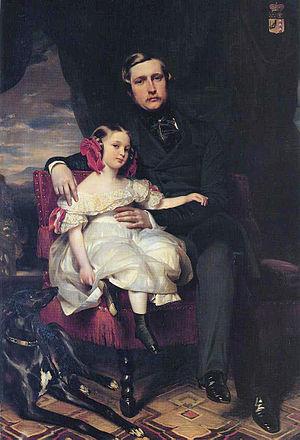
Napoléon Alexandre Louis Joseph Berthier, 2ᵉ prince de Wagram est un homme politique français du XIXᵉ siècle.
Cet article est une liste des peintures de Franz Xaver Winterhalter. Winterhalter était un artiste allemand célèbre au XIXe siècle pour ses portraits de la royauté européenne. Ses œuvres font partie des collections des plus grands musées d'Europe et des États-Unis. Ses peintures véhiculent une atmosphère d'intimité, révélant une compréhension de l'esprit de la noblesse de l'époque, de son hédonisme, de son luxe et aussi de sa joie.